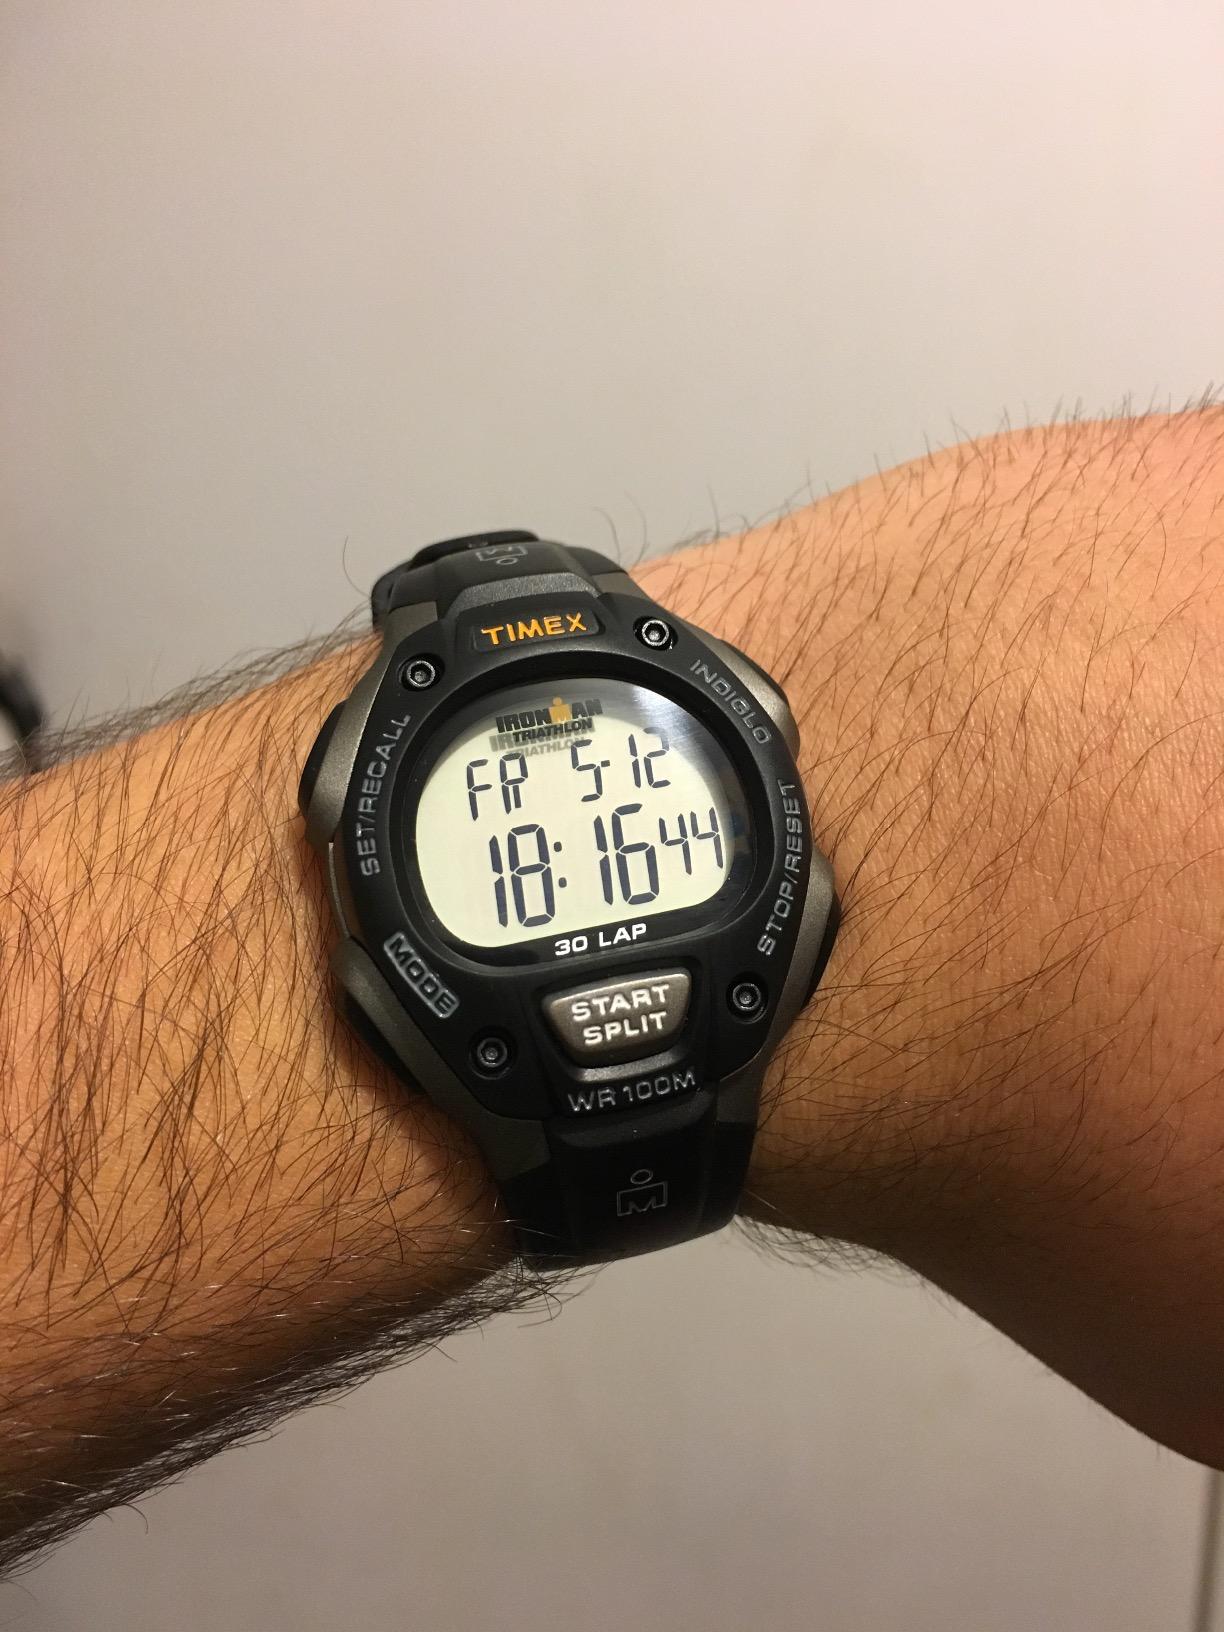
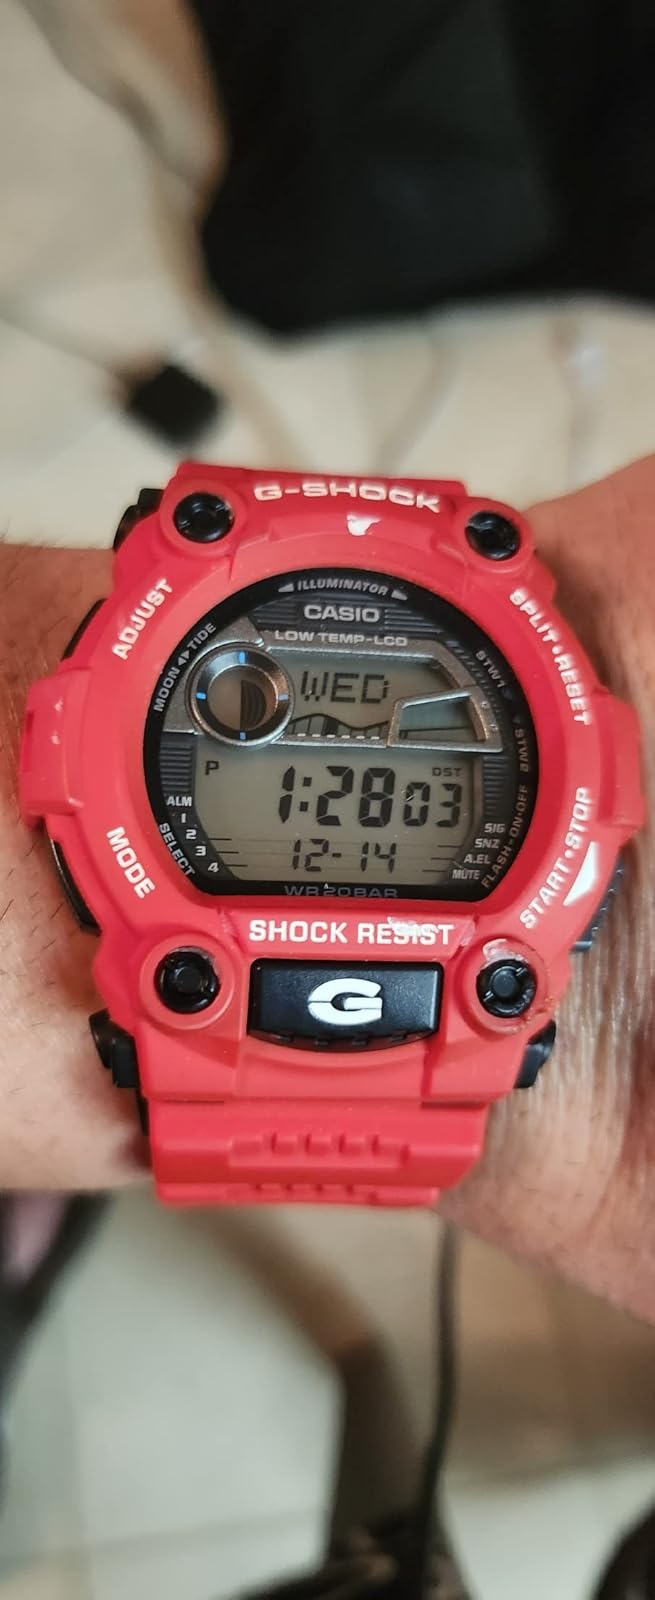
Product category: accessories_watch
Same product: no